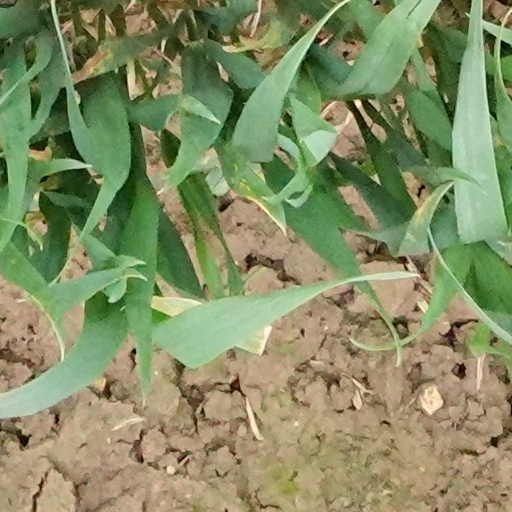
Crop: wheat